Alberto Domínguez (composer)

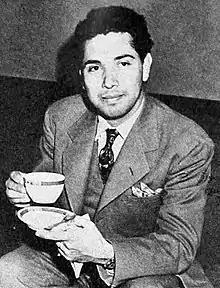
Alberto Domínguez in 1941

Alberto Domínguez Borrás (San Cristóbal de Las Casas, Chiapas, 21 April 1913 – Mexico City, 2 September 1975) was a Mexican marimbist and composer. He began his career in a marimba ensemble, Los Hermanos Domínguez. His most famous songs, both from 1939, are "Frenesi" and "Perfidia".